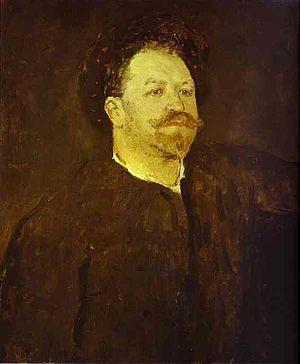
Cet article ne reprend que les tableaux pour lesquels une image est disponible dans la liste en langue russe Список портретов Валентина Серова, qui reprend l'ensemble des portraits réalisés par ce peintre russe.